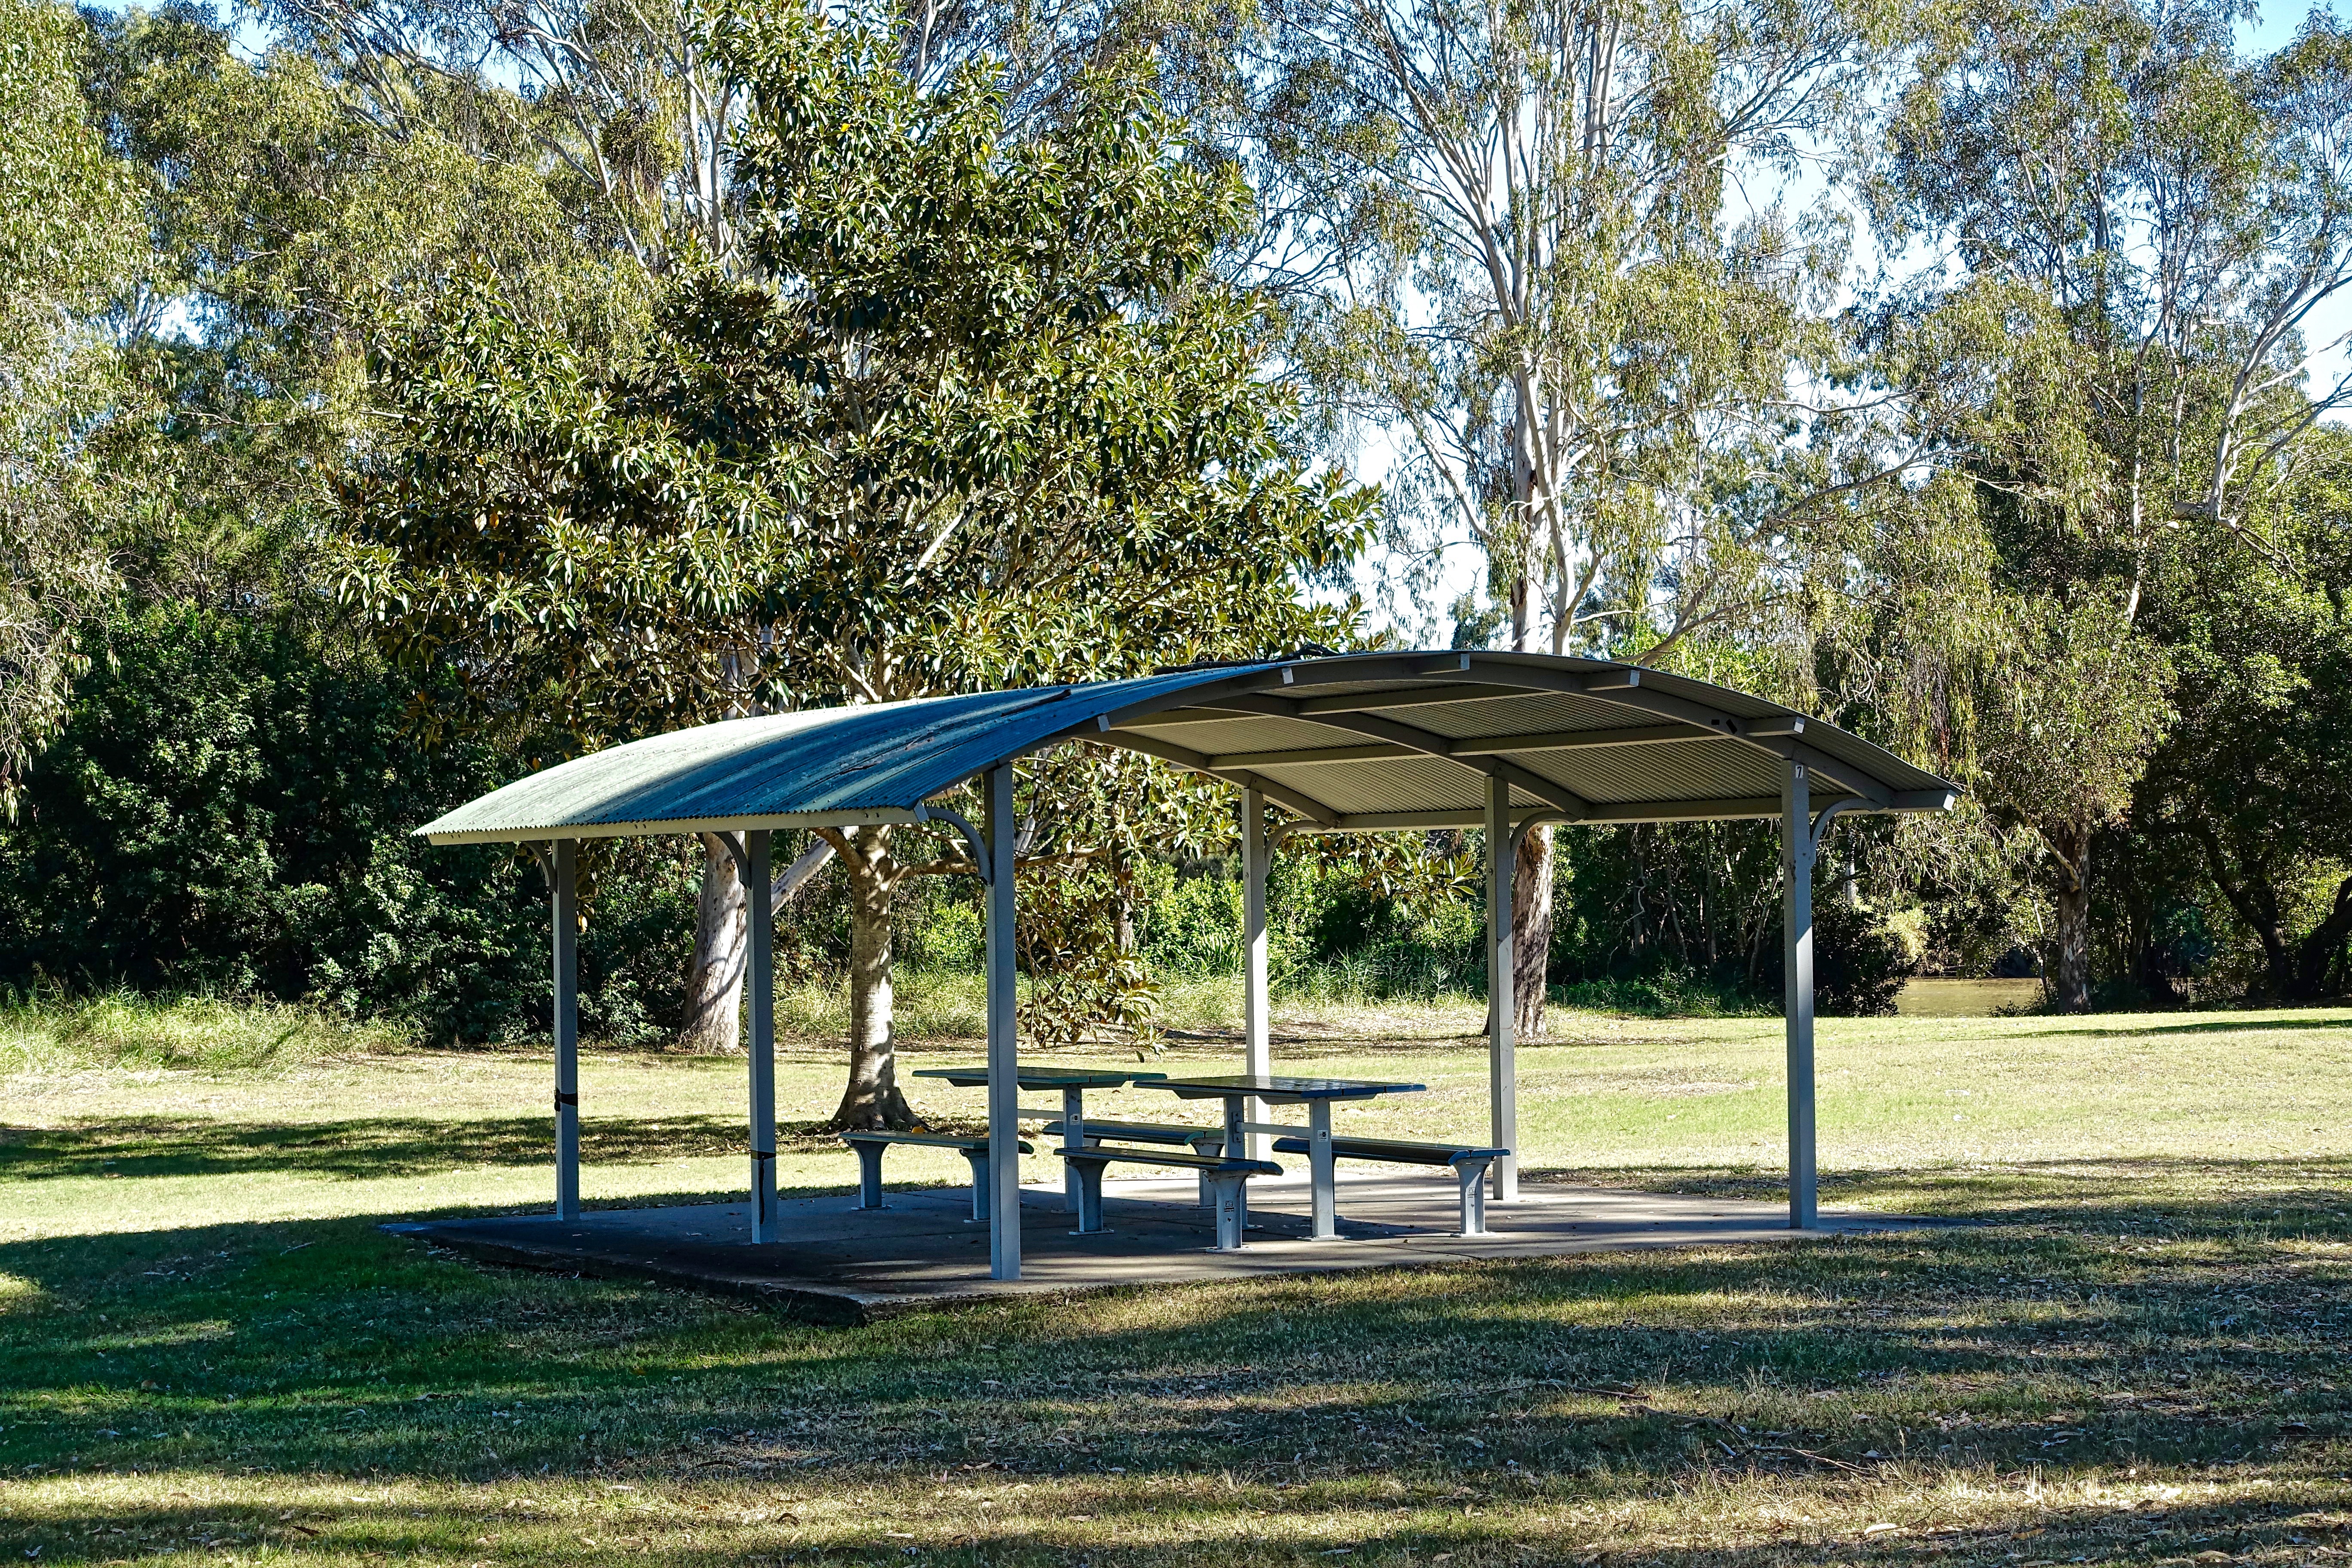
structure, seating, canopy, park, gazebo, tent, picnic, shelter, pavilion, campground, outdoor structure